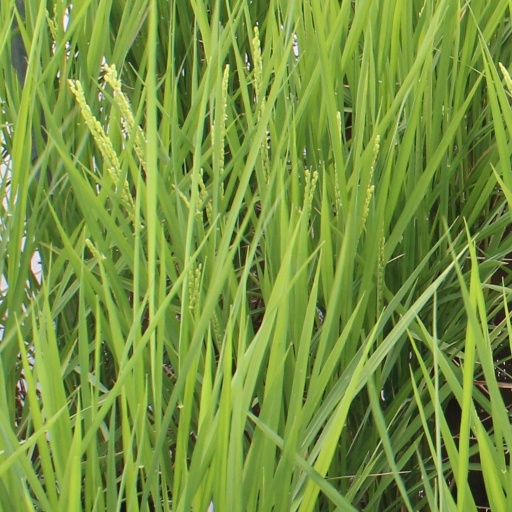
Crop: rice